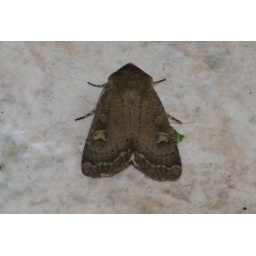
about half an inch in length.. on the kitchen floor Meltham, West Yorkshire,UK